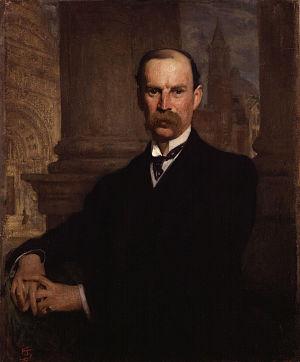
Aston Webb est un architecte anglais actif pendant la fin du XIXᵉ siècle et le début du XXᵉ siècle. Il est également président de la Royal Academy de Londres de 1919 à 1924.